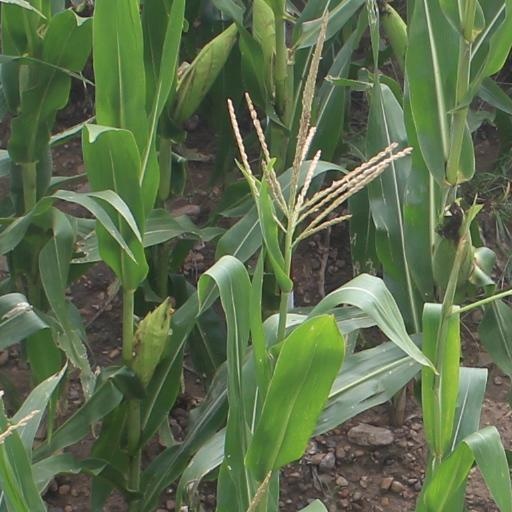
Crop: maize; corn